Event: Nepal Earthquake
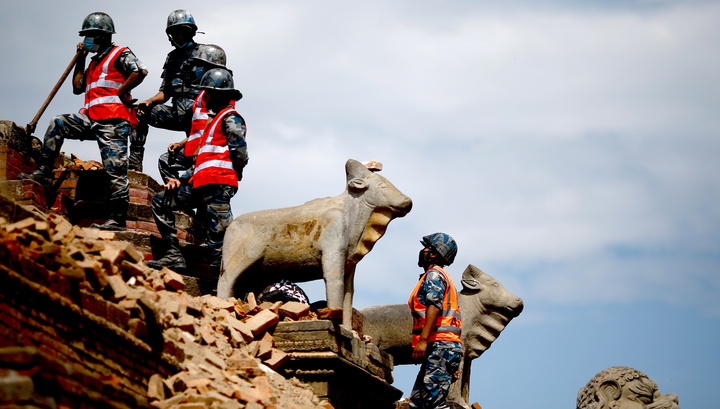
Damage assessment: damage